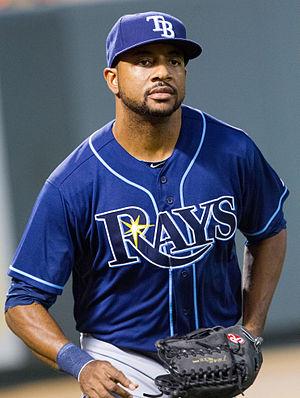
Louis Ben Francisco est un voltigeur de baseball qui évolue de 2007 à 2013 dans la Ligue majeure de baseball.